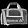
Label: Bag